Carla Bley

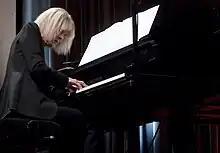

After Bley's marriage to Mantler ended, she began a relationship with bassist Steve Swallow.